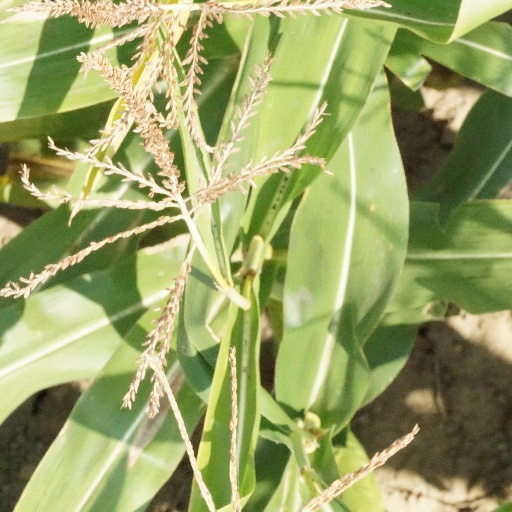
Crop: maize; corn